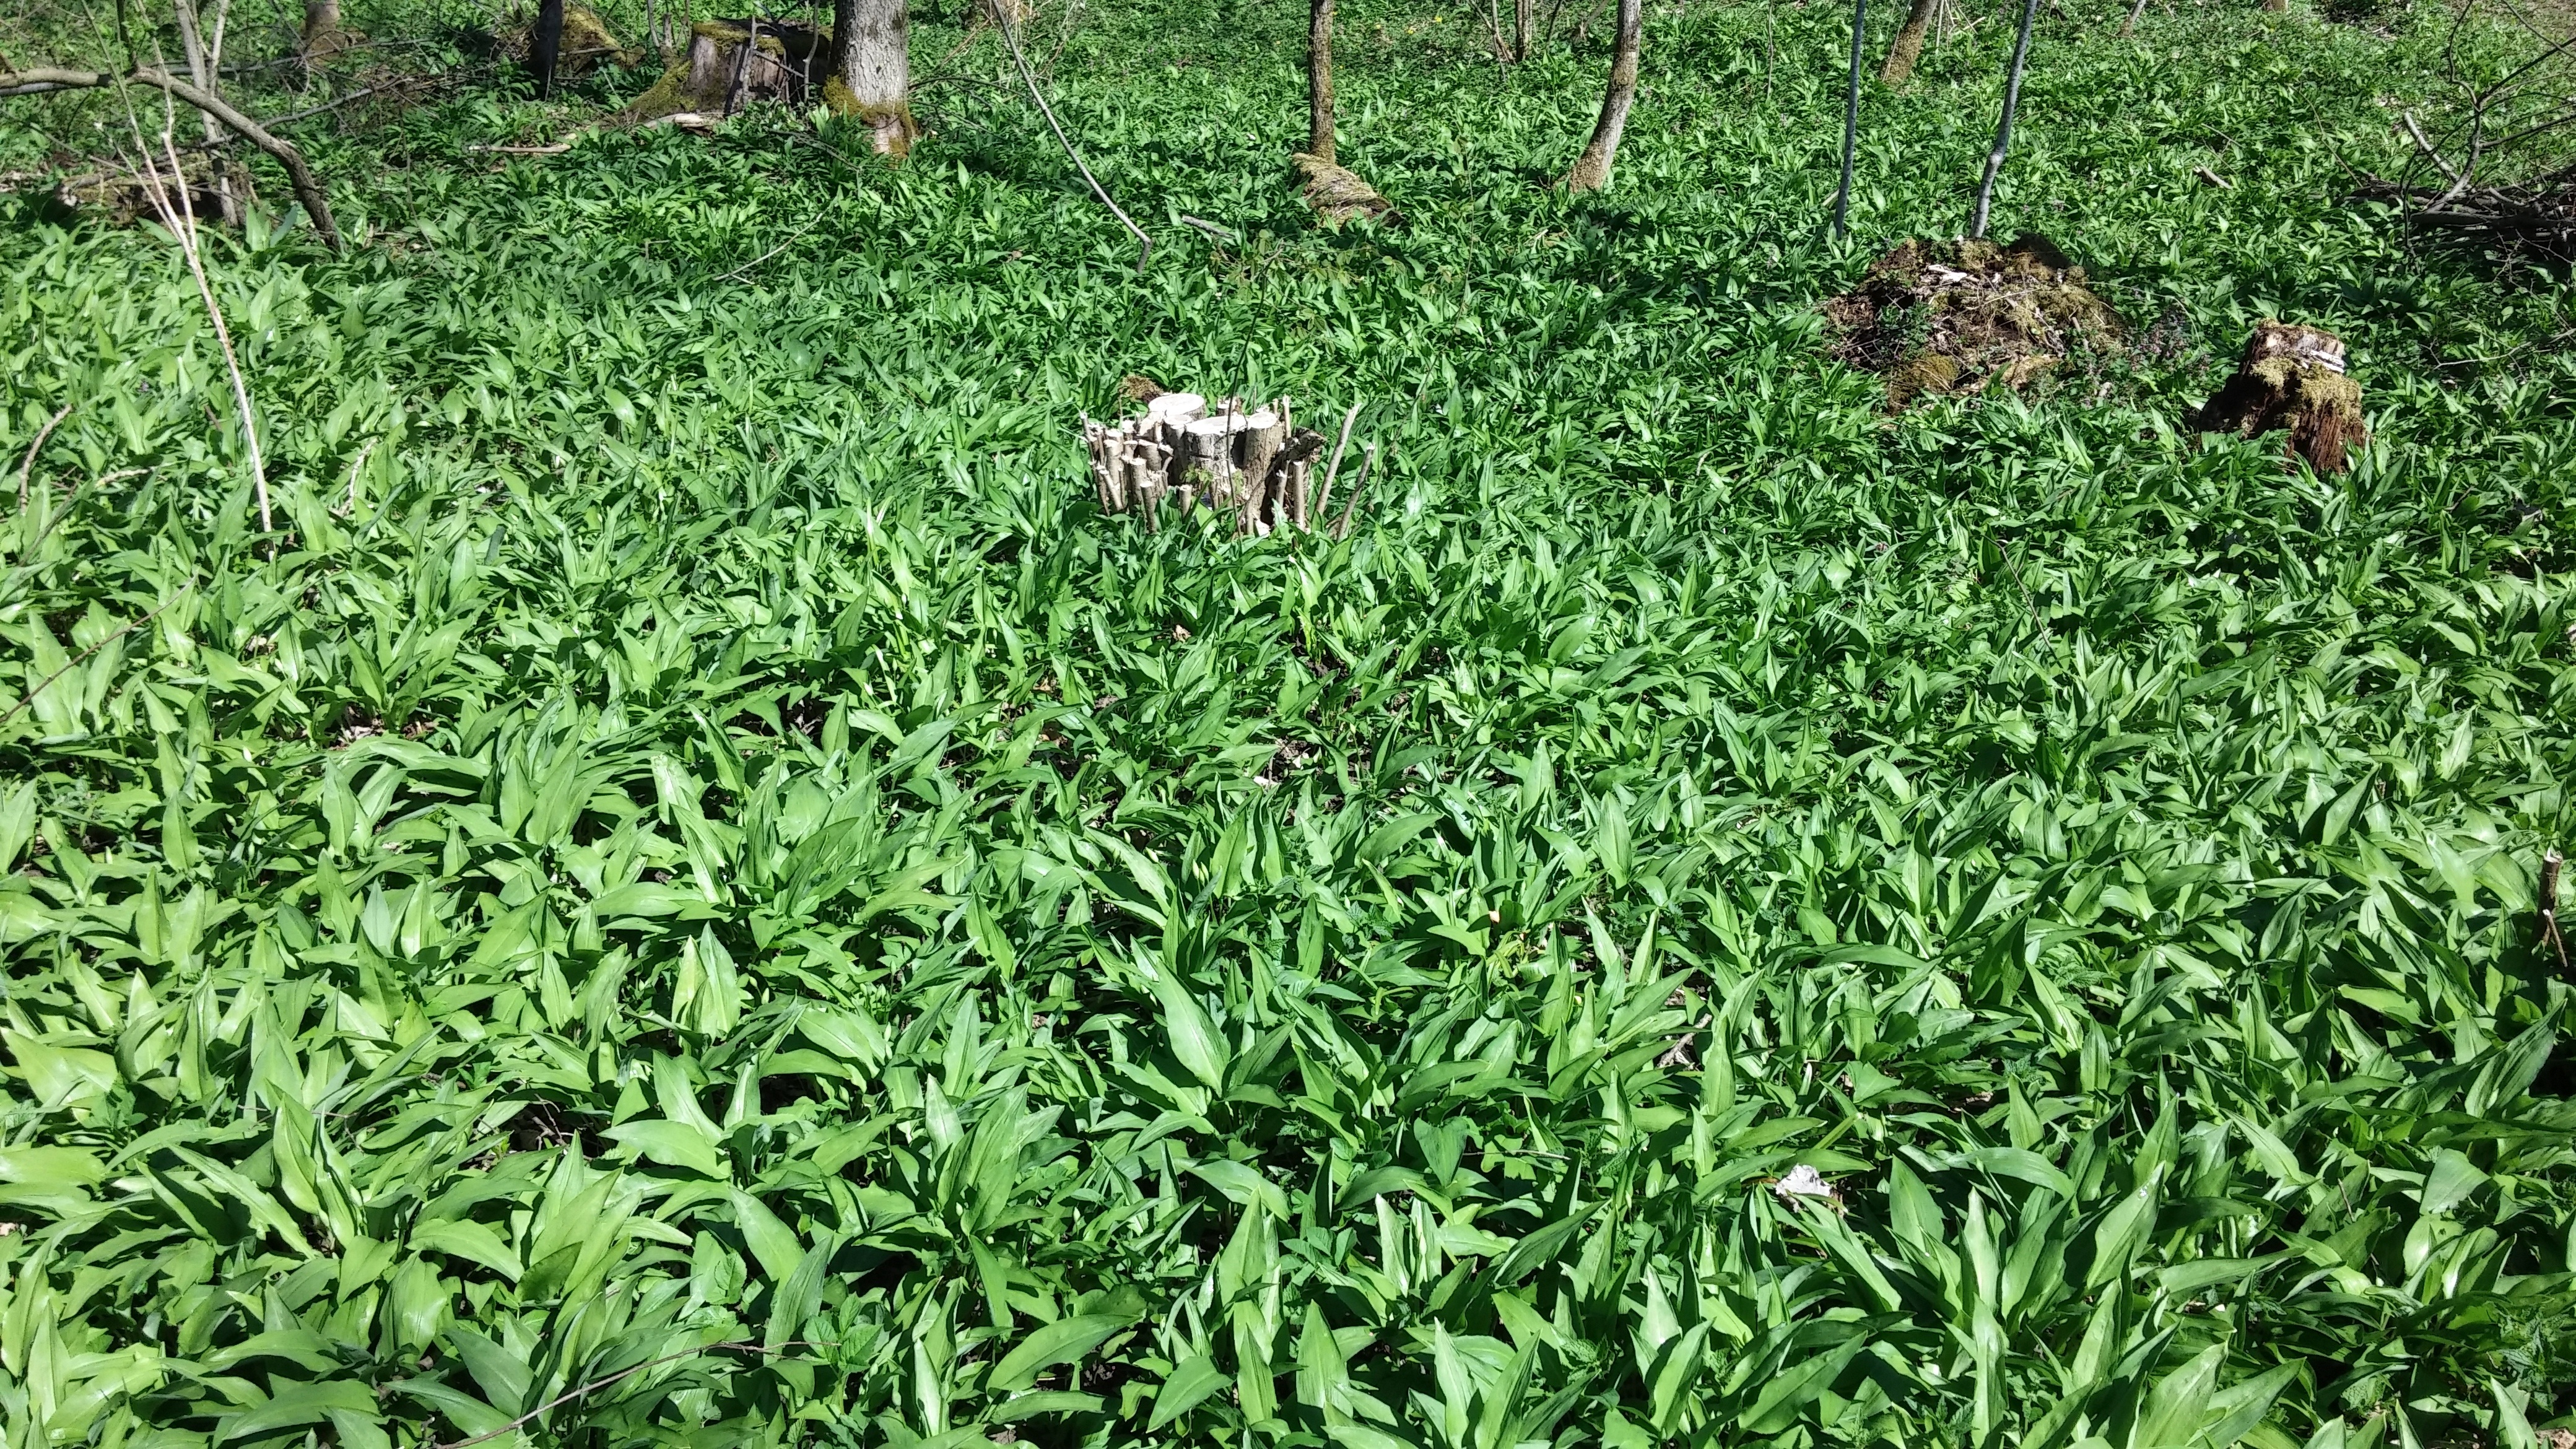
grass, plant, field, lawn, meadow, leaf, flower, spring, green, herb, produce, crop, soil, agriculture, weed, vegetables, shrub, bavaria, delicacy, overseas, flowering plant, bear's garlic, chiemgau, annual plant, grass family, land plant